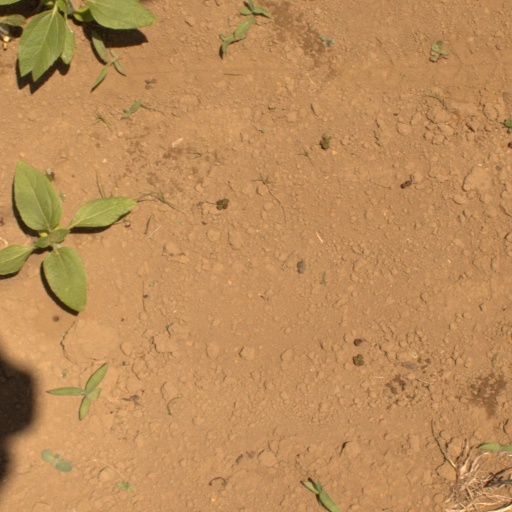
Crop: Jerusalem artichoke